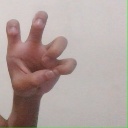
अक्षर: छ